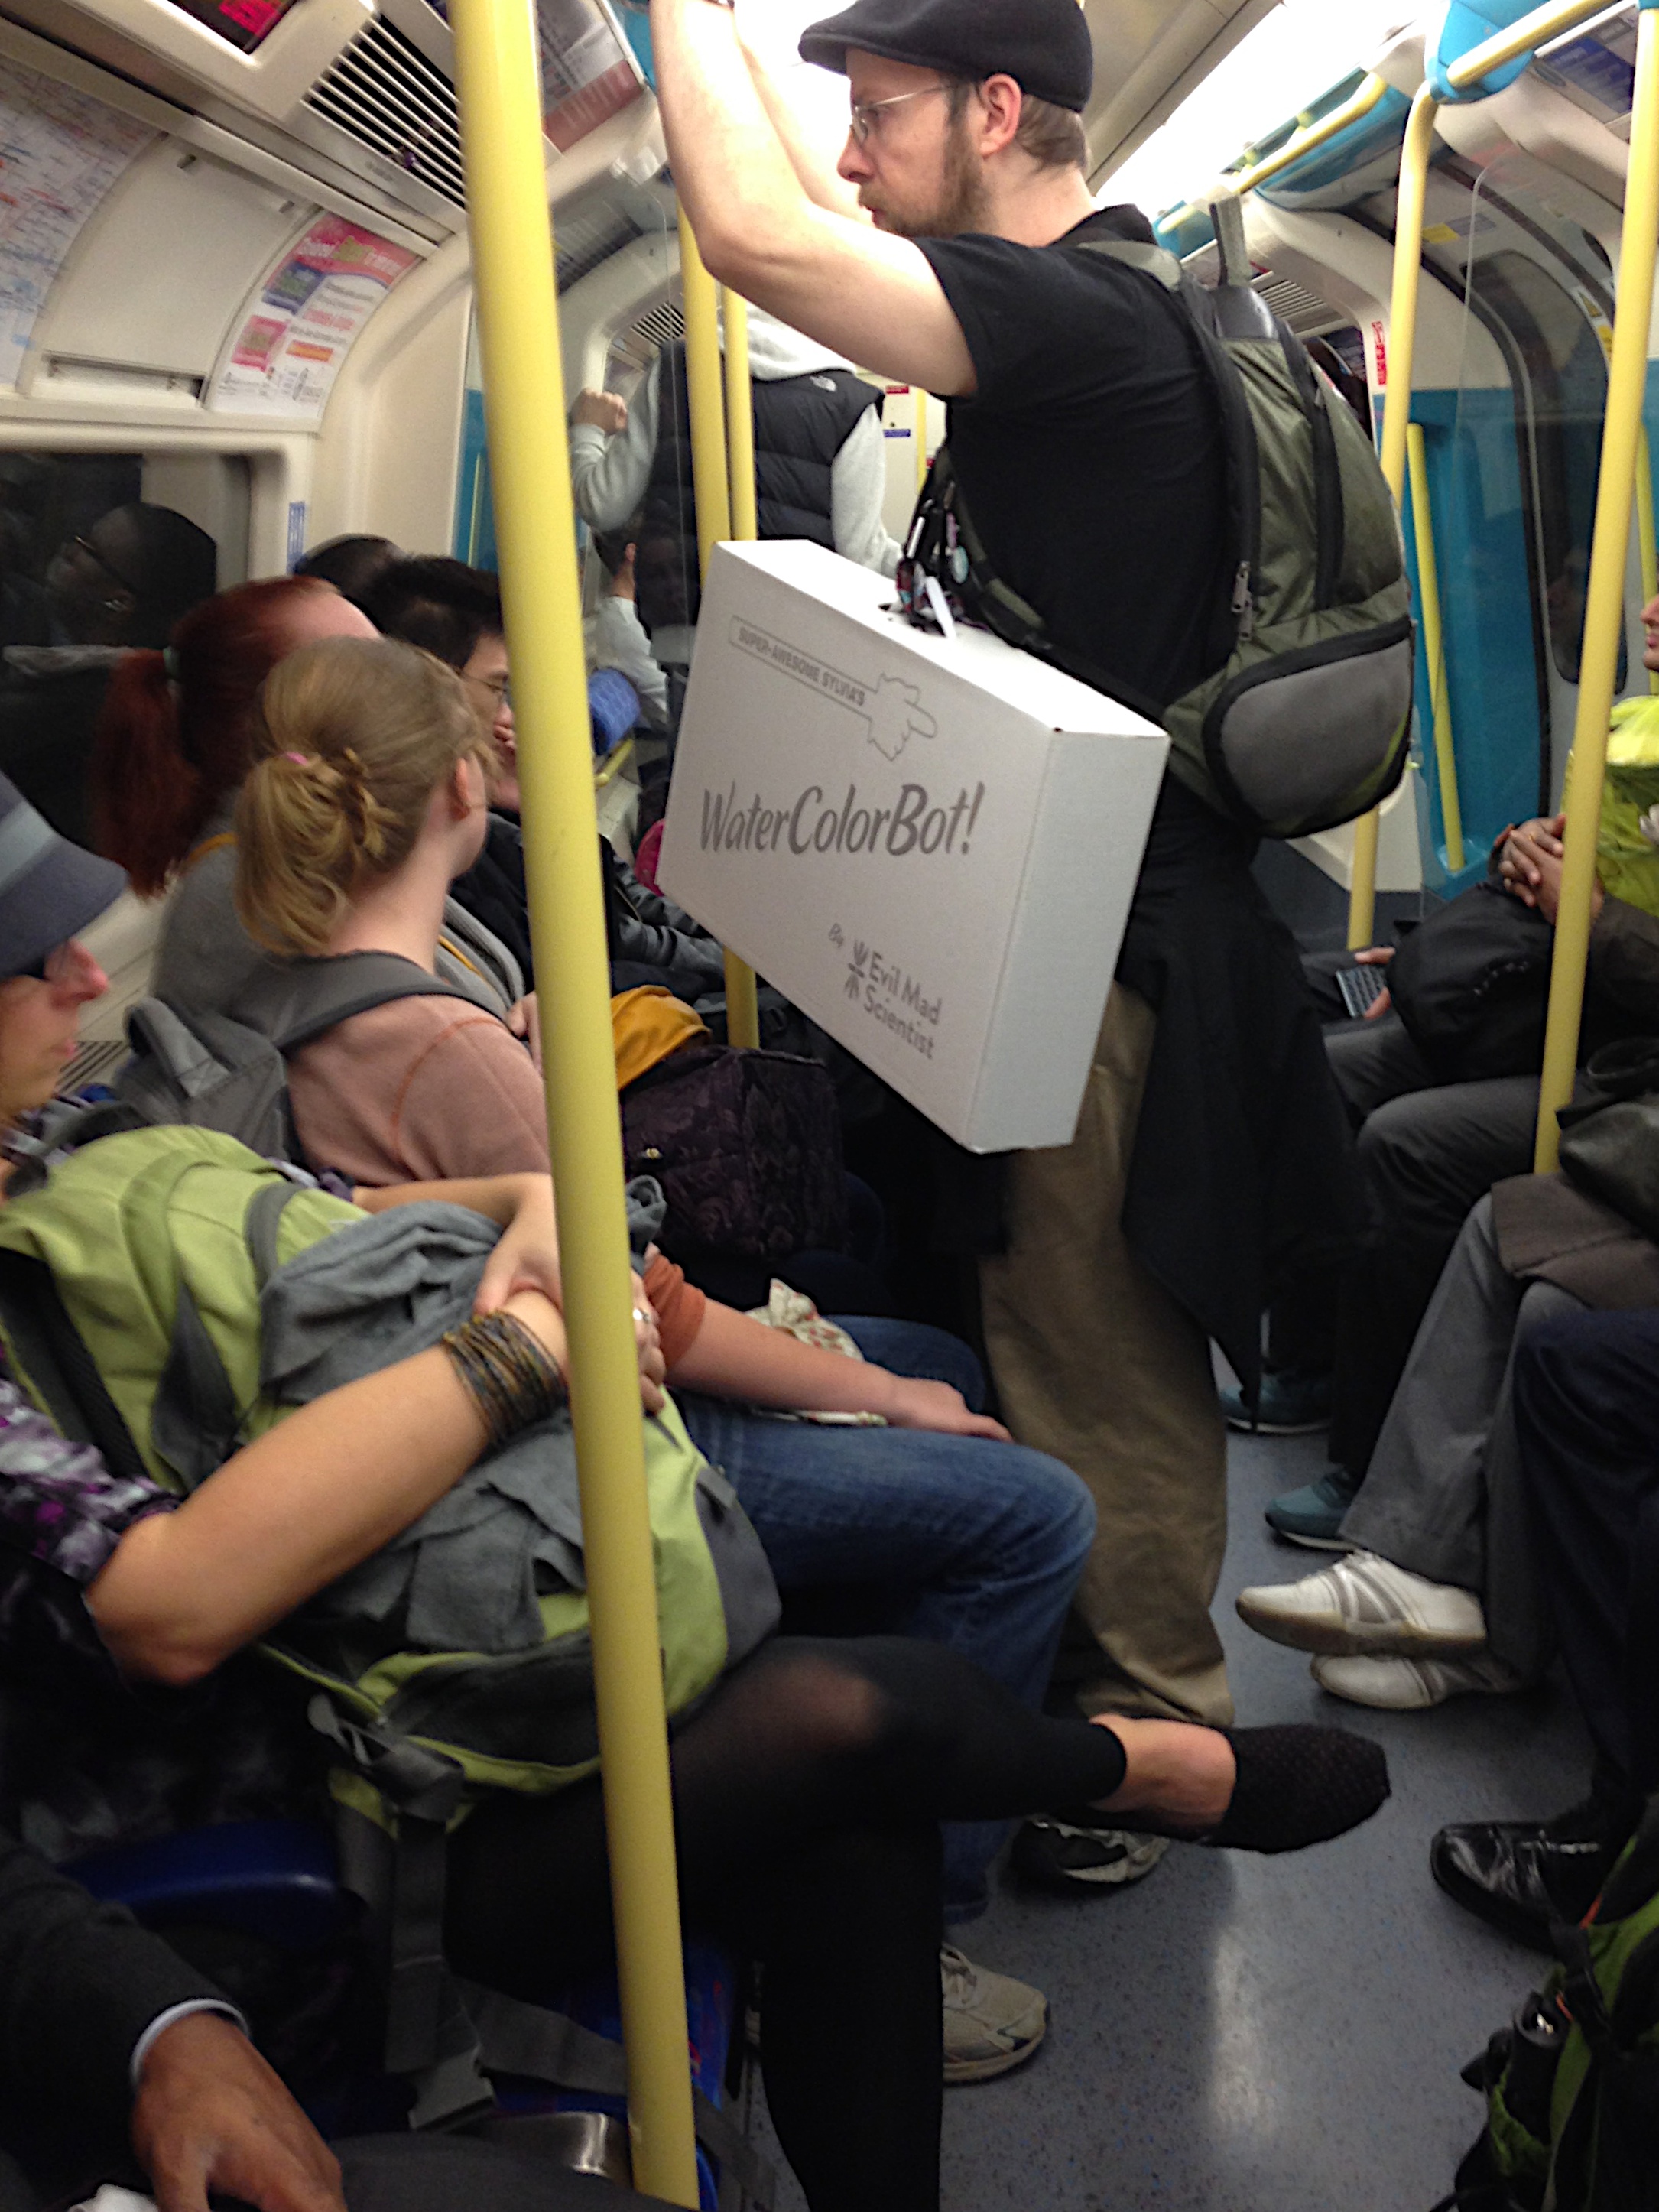
transport, vehicle, mozfest